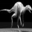
Label: dinosaur